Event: Nepal Earthquake
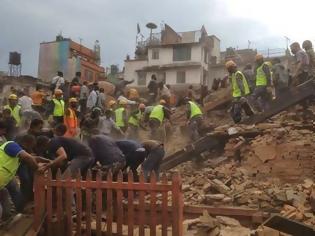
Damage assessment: damage